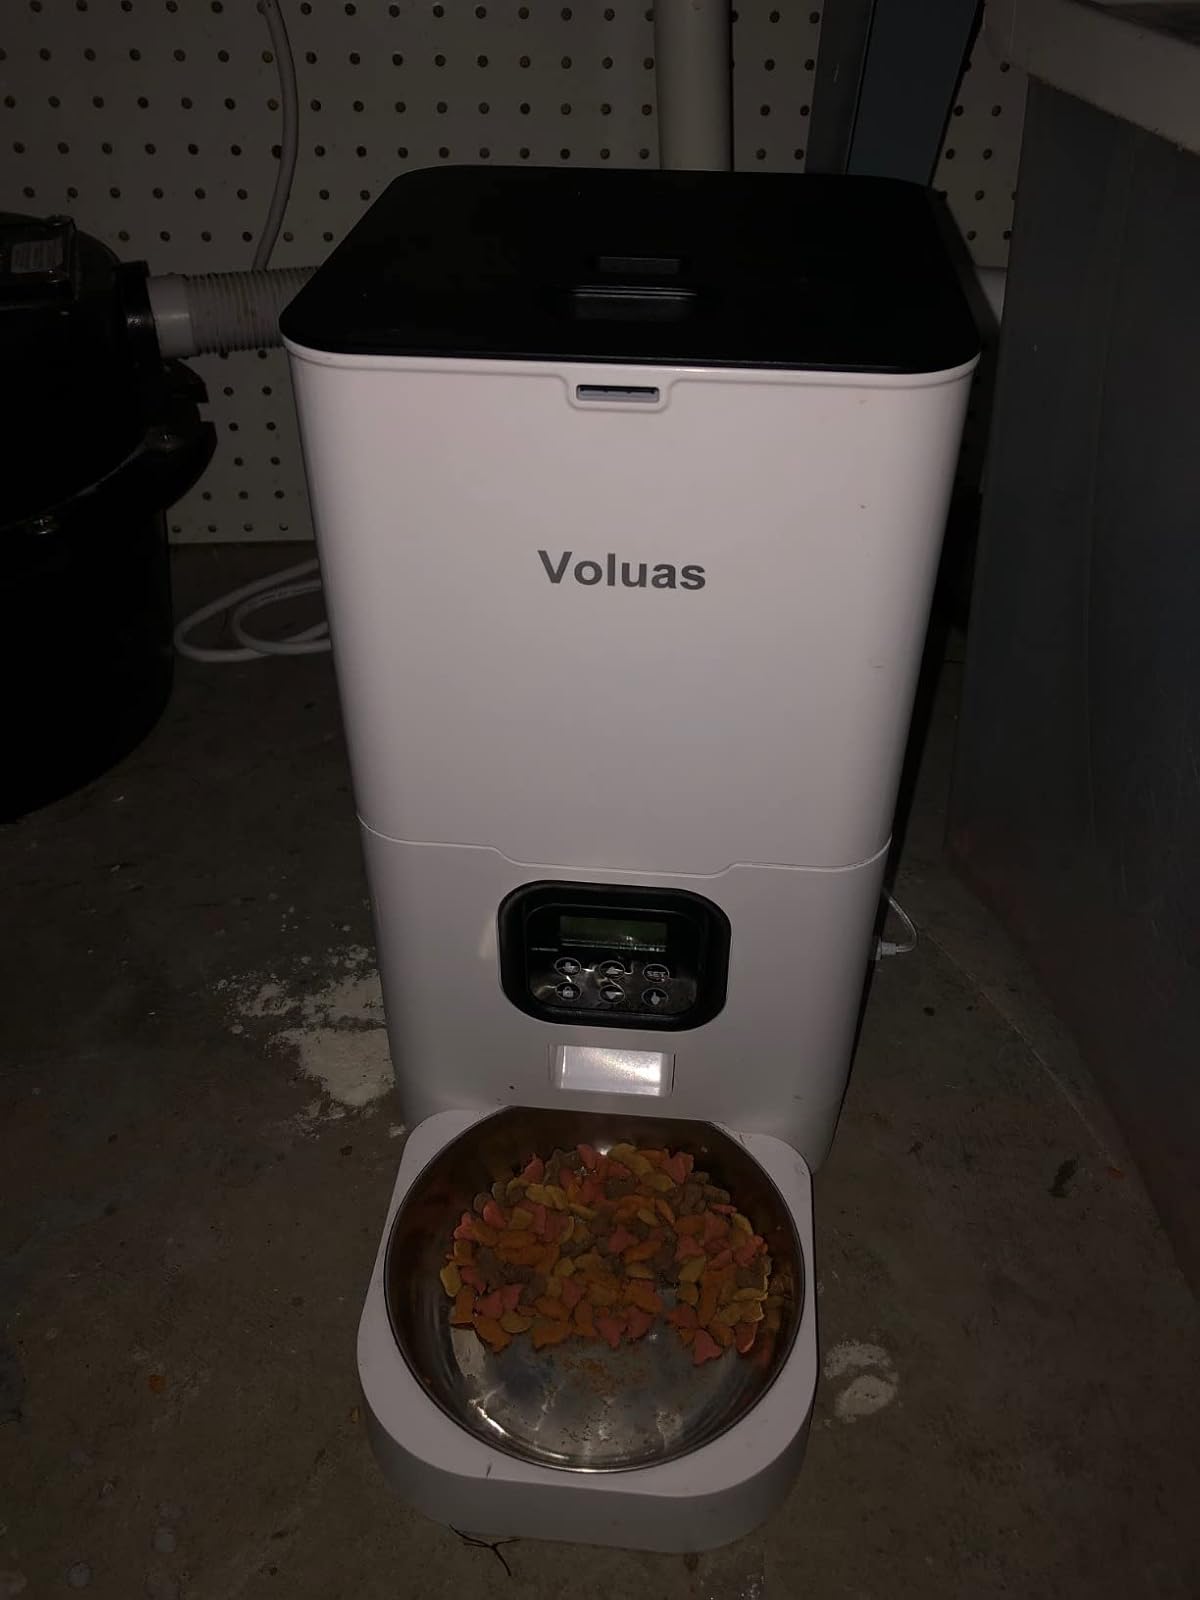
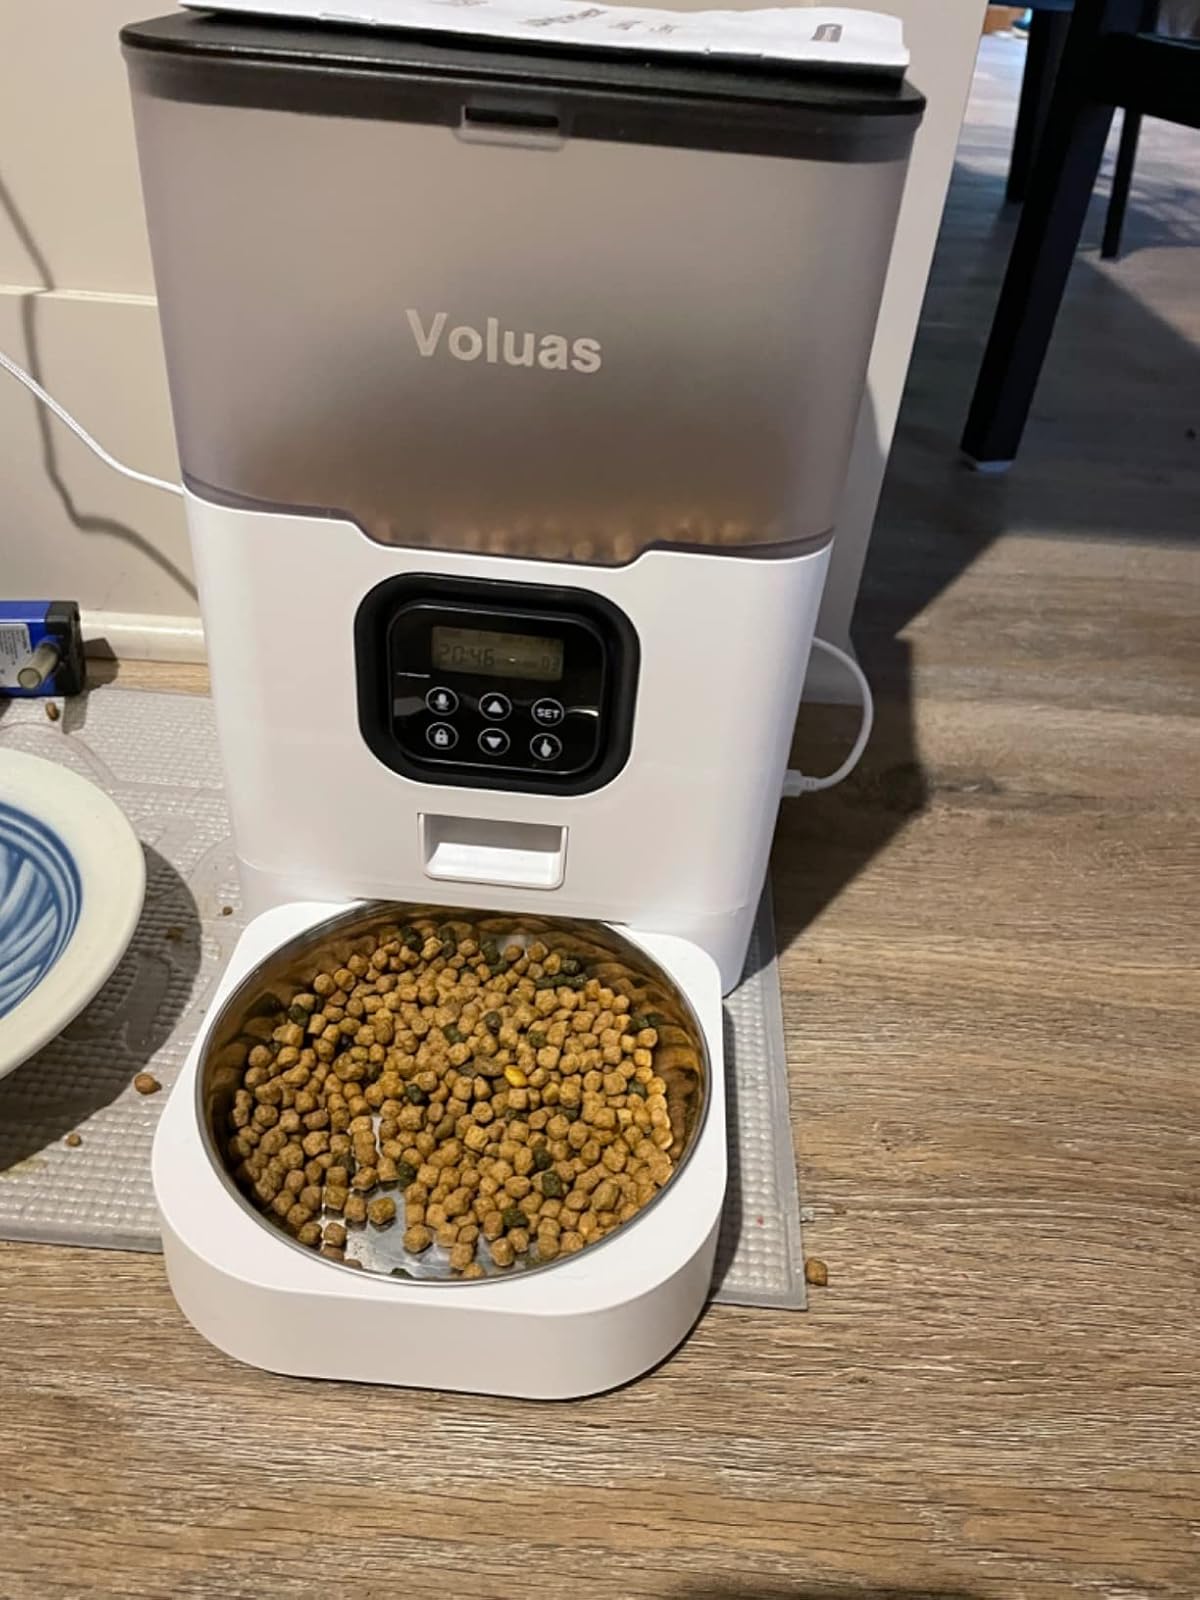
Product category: items_feeder
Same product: no